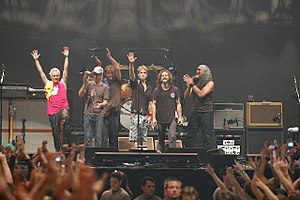
Pearl Jam
Pearl Jam er et amerikansk grunge-band, dannet i 1990 i Seattle, Washington, USA.